VA-214 (U.S. Navy)

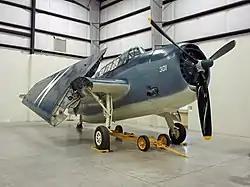
TBM-3 "Avenger" at the Pima Air & Space Museum. VA-214 operated similar aircraft

VA-214 was a short-lived Attack Squadron of the United States Navy. It was established on 15 September 1948 at Naval Air Station Seattle, Washington, and disestablished eight months later, on 16 May 1949. Its insignia and nickname are unknown.